José Quintero (footballer, born 1990)

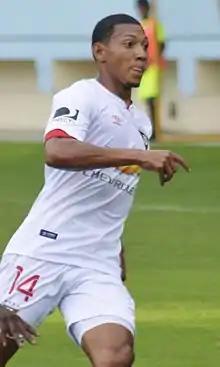
Quintero with L.D.U. Quito in 2016

José Alfredo Quintero Ordóñez (born June 20, 1990) is an Ecuadorian footballer who plays as a defender or midfielder for Ecuadorian Serie A side L.D.U. Quito. He made his debut for Ecuador on 22 February 2017 in a match against the Honduras.